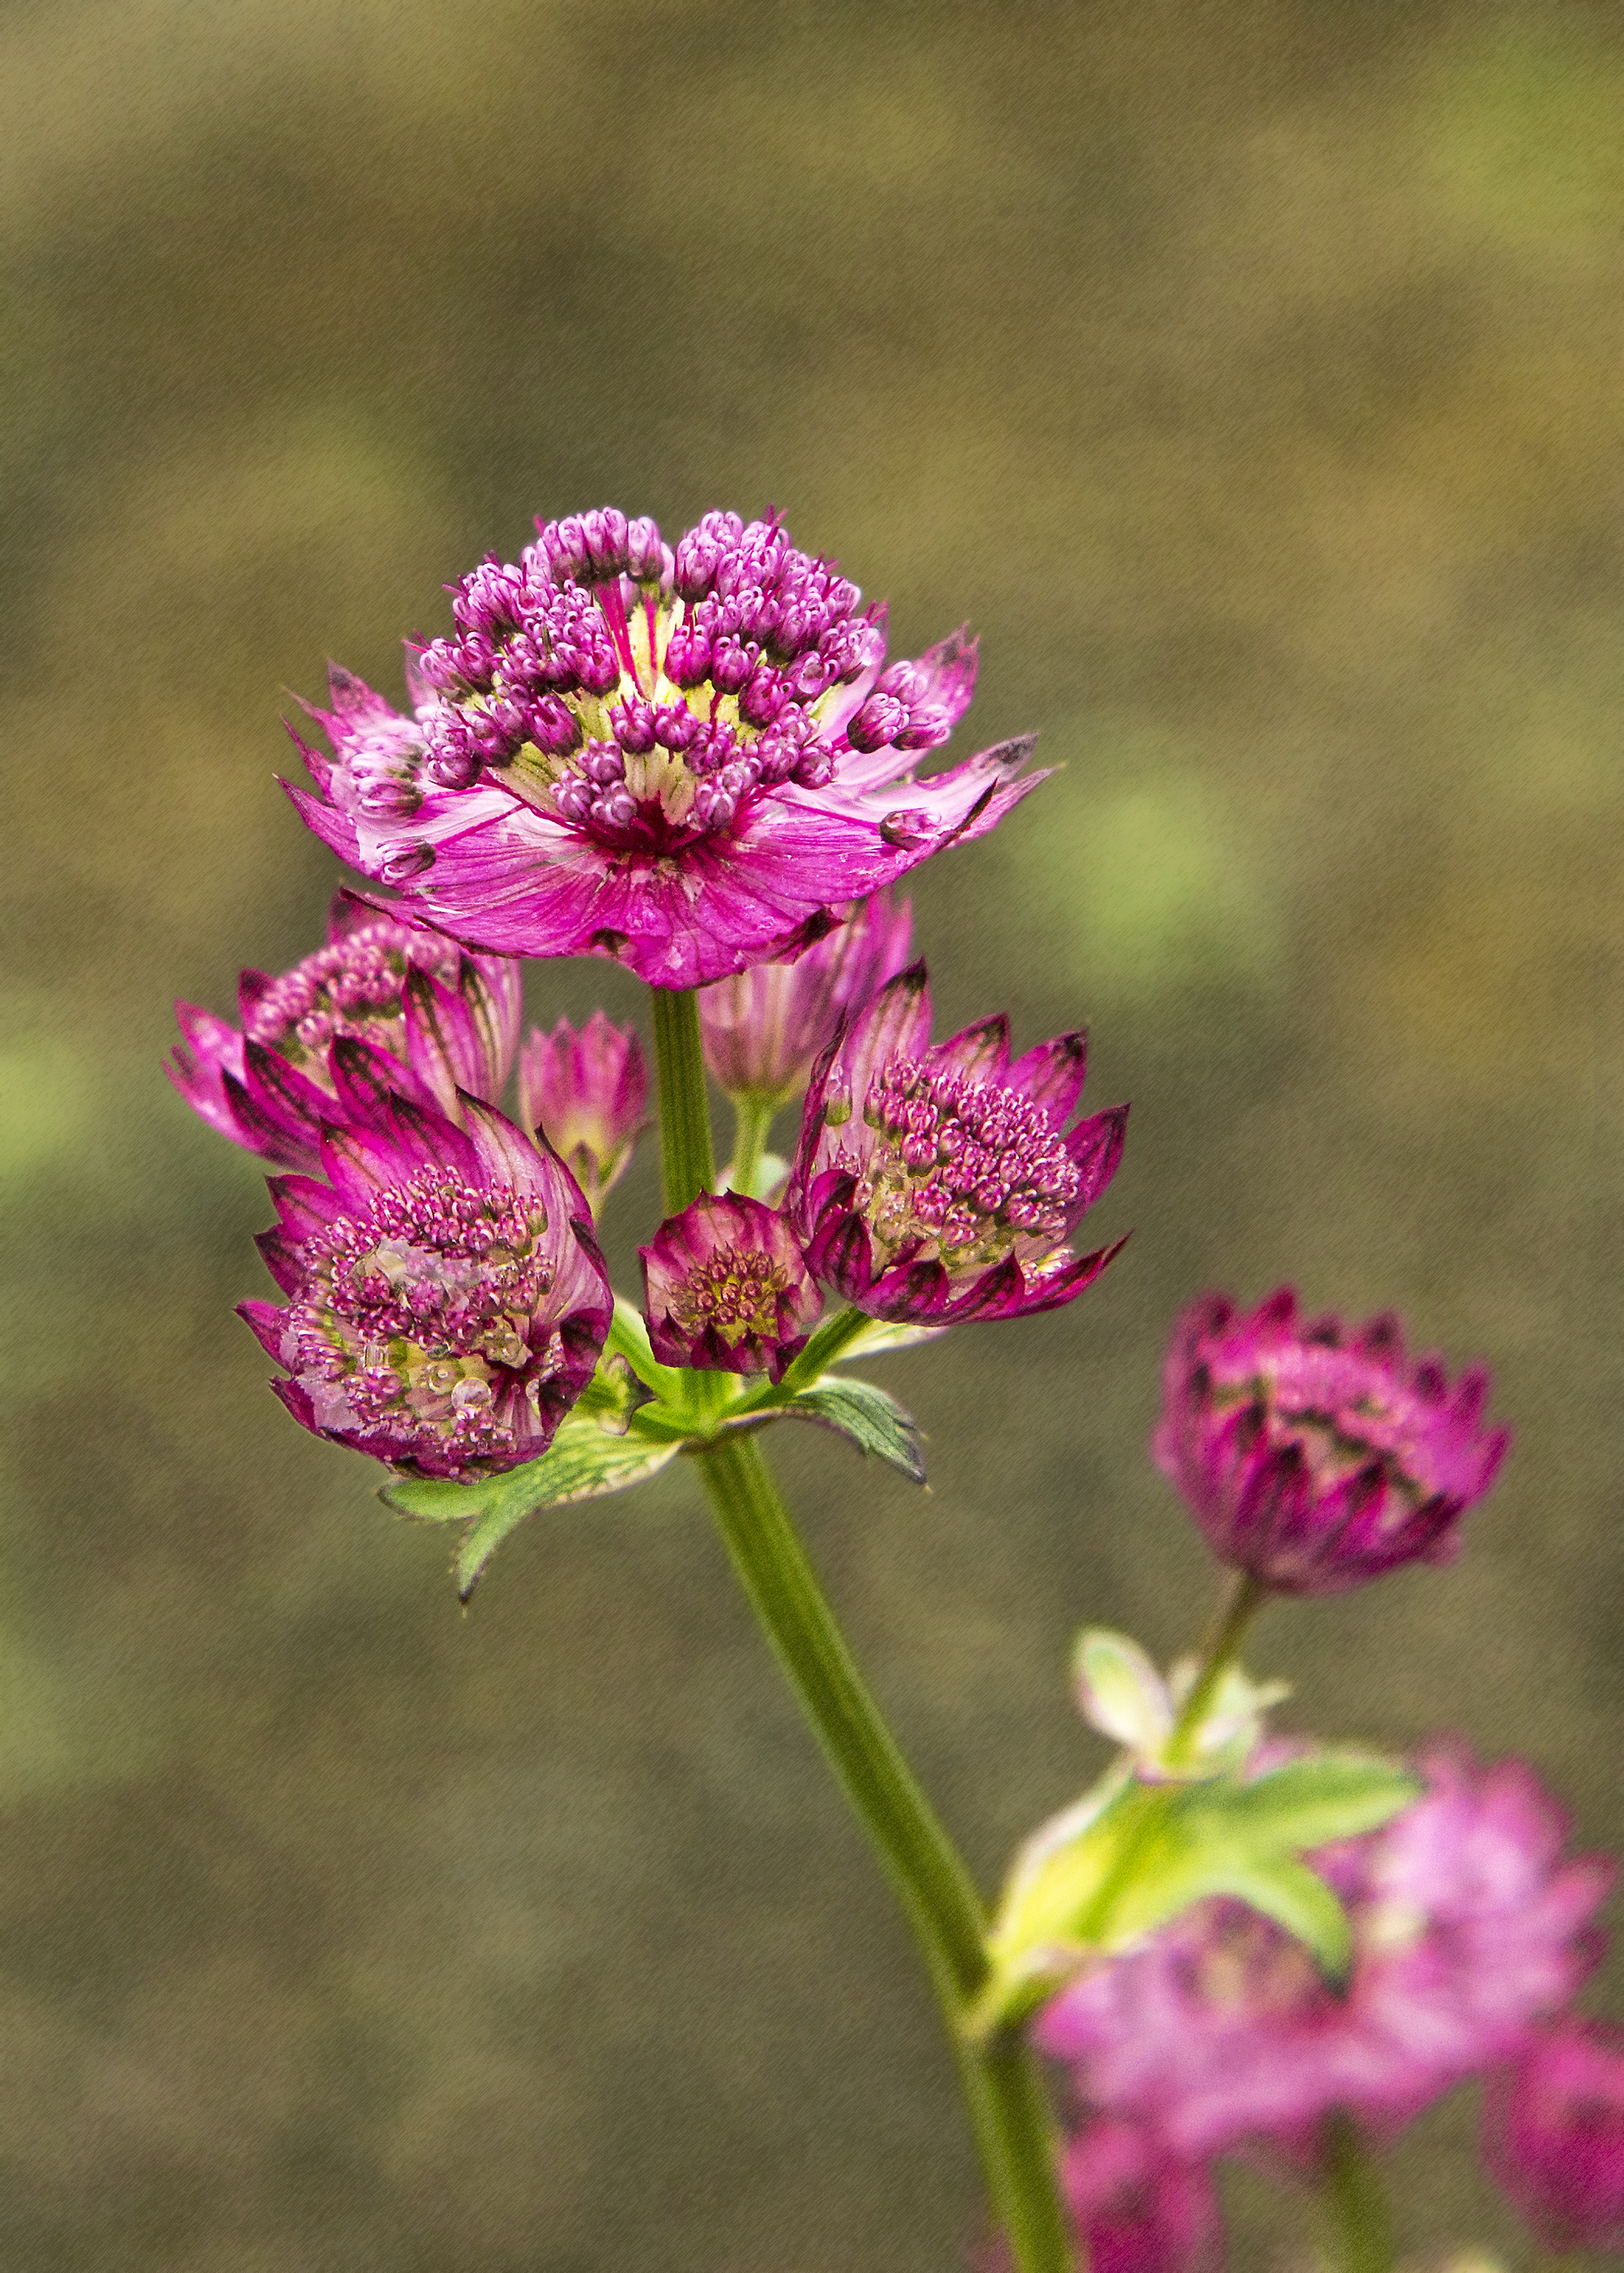
nature, blossom, plant, texture, flower, petal, herb, macro, botany, colorful, pink, flora, wildflower, shrub, digitalart, hss, macro photography, flowering plant, land plant